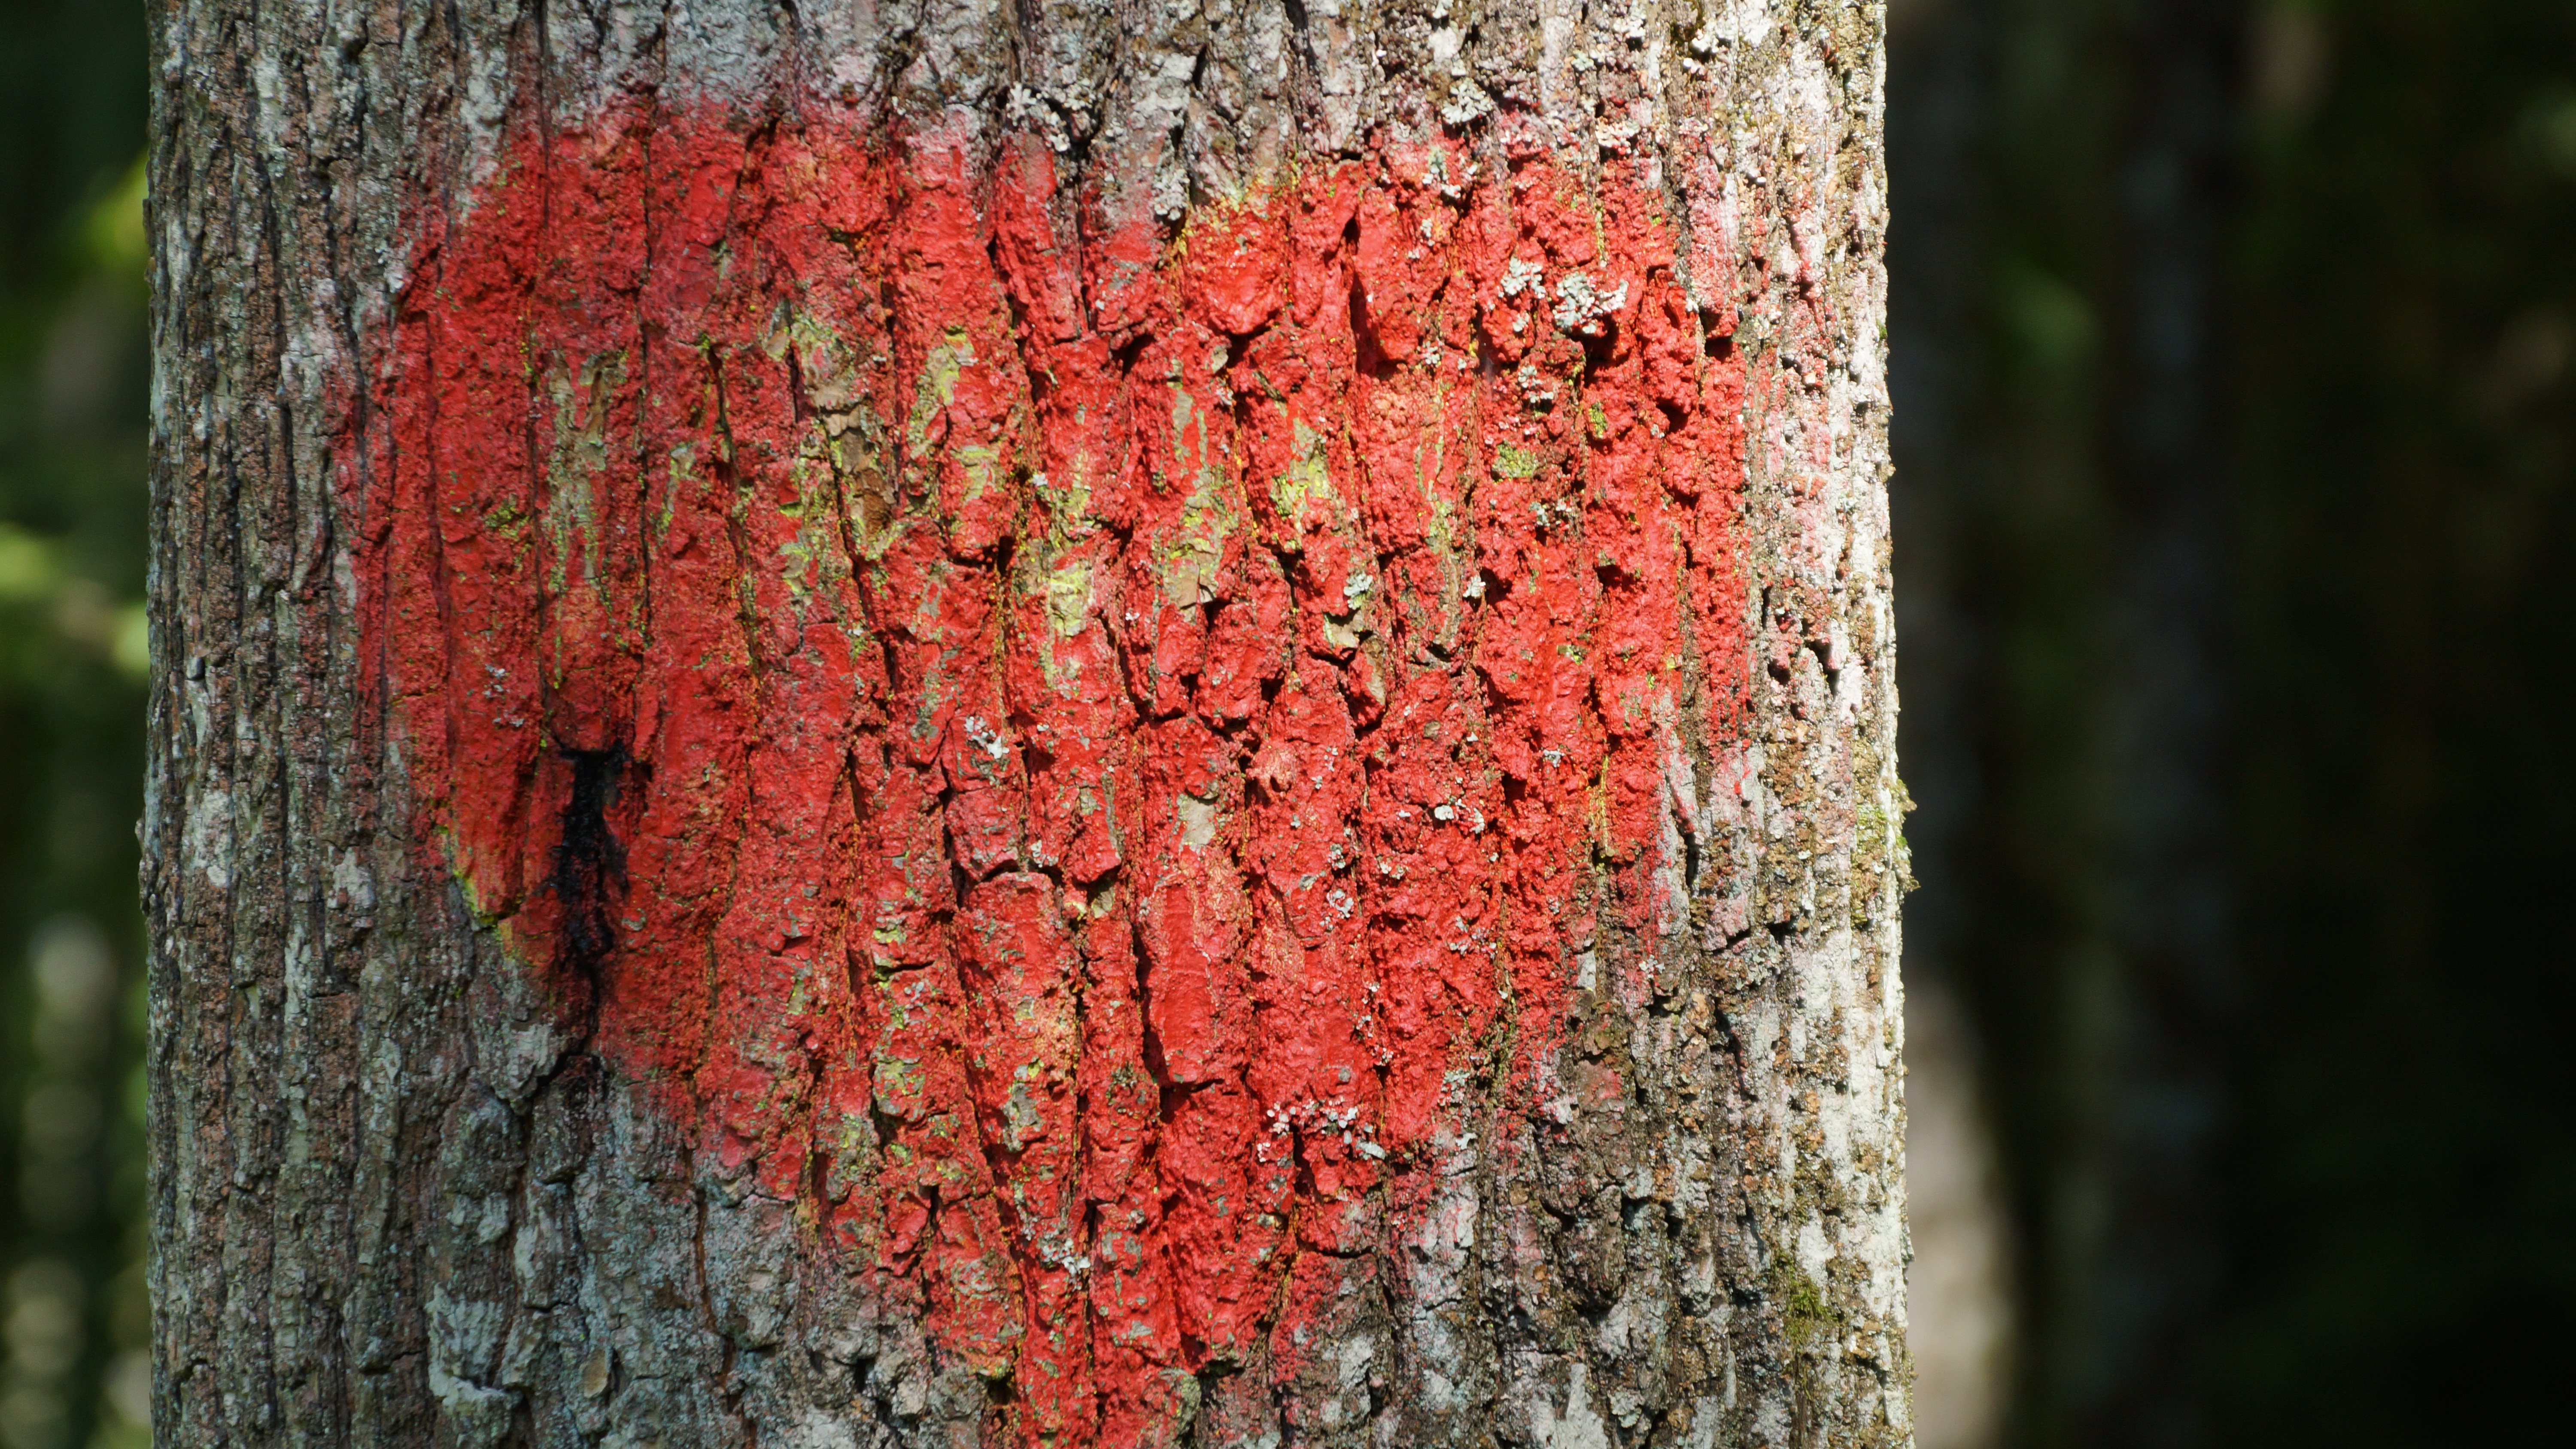
tree, nature, branch, plant, leaf, flower, trunk, love, heart, green, red, autumn, soil, botany, flora, season, maple tree, shrub, deciduous, woodland, flowering plant, plant stem, woody plant, land plant